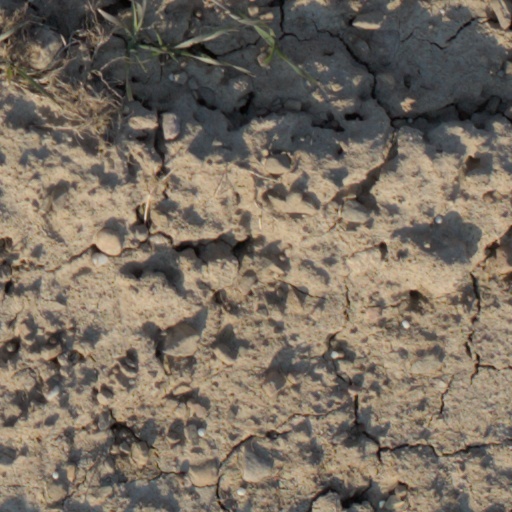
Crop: wheat